Ángel Rosenblat

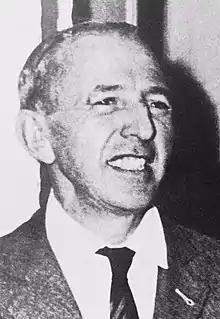
Ángel Rosenblat in 1957

Ángel Rosenblat (9 December 1902, Węgrów, Poland – 11 September 1984, Caracas) was a Poland-born Venezuelan philologist, essayist and hispanist of Jewish descent.